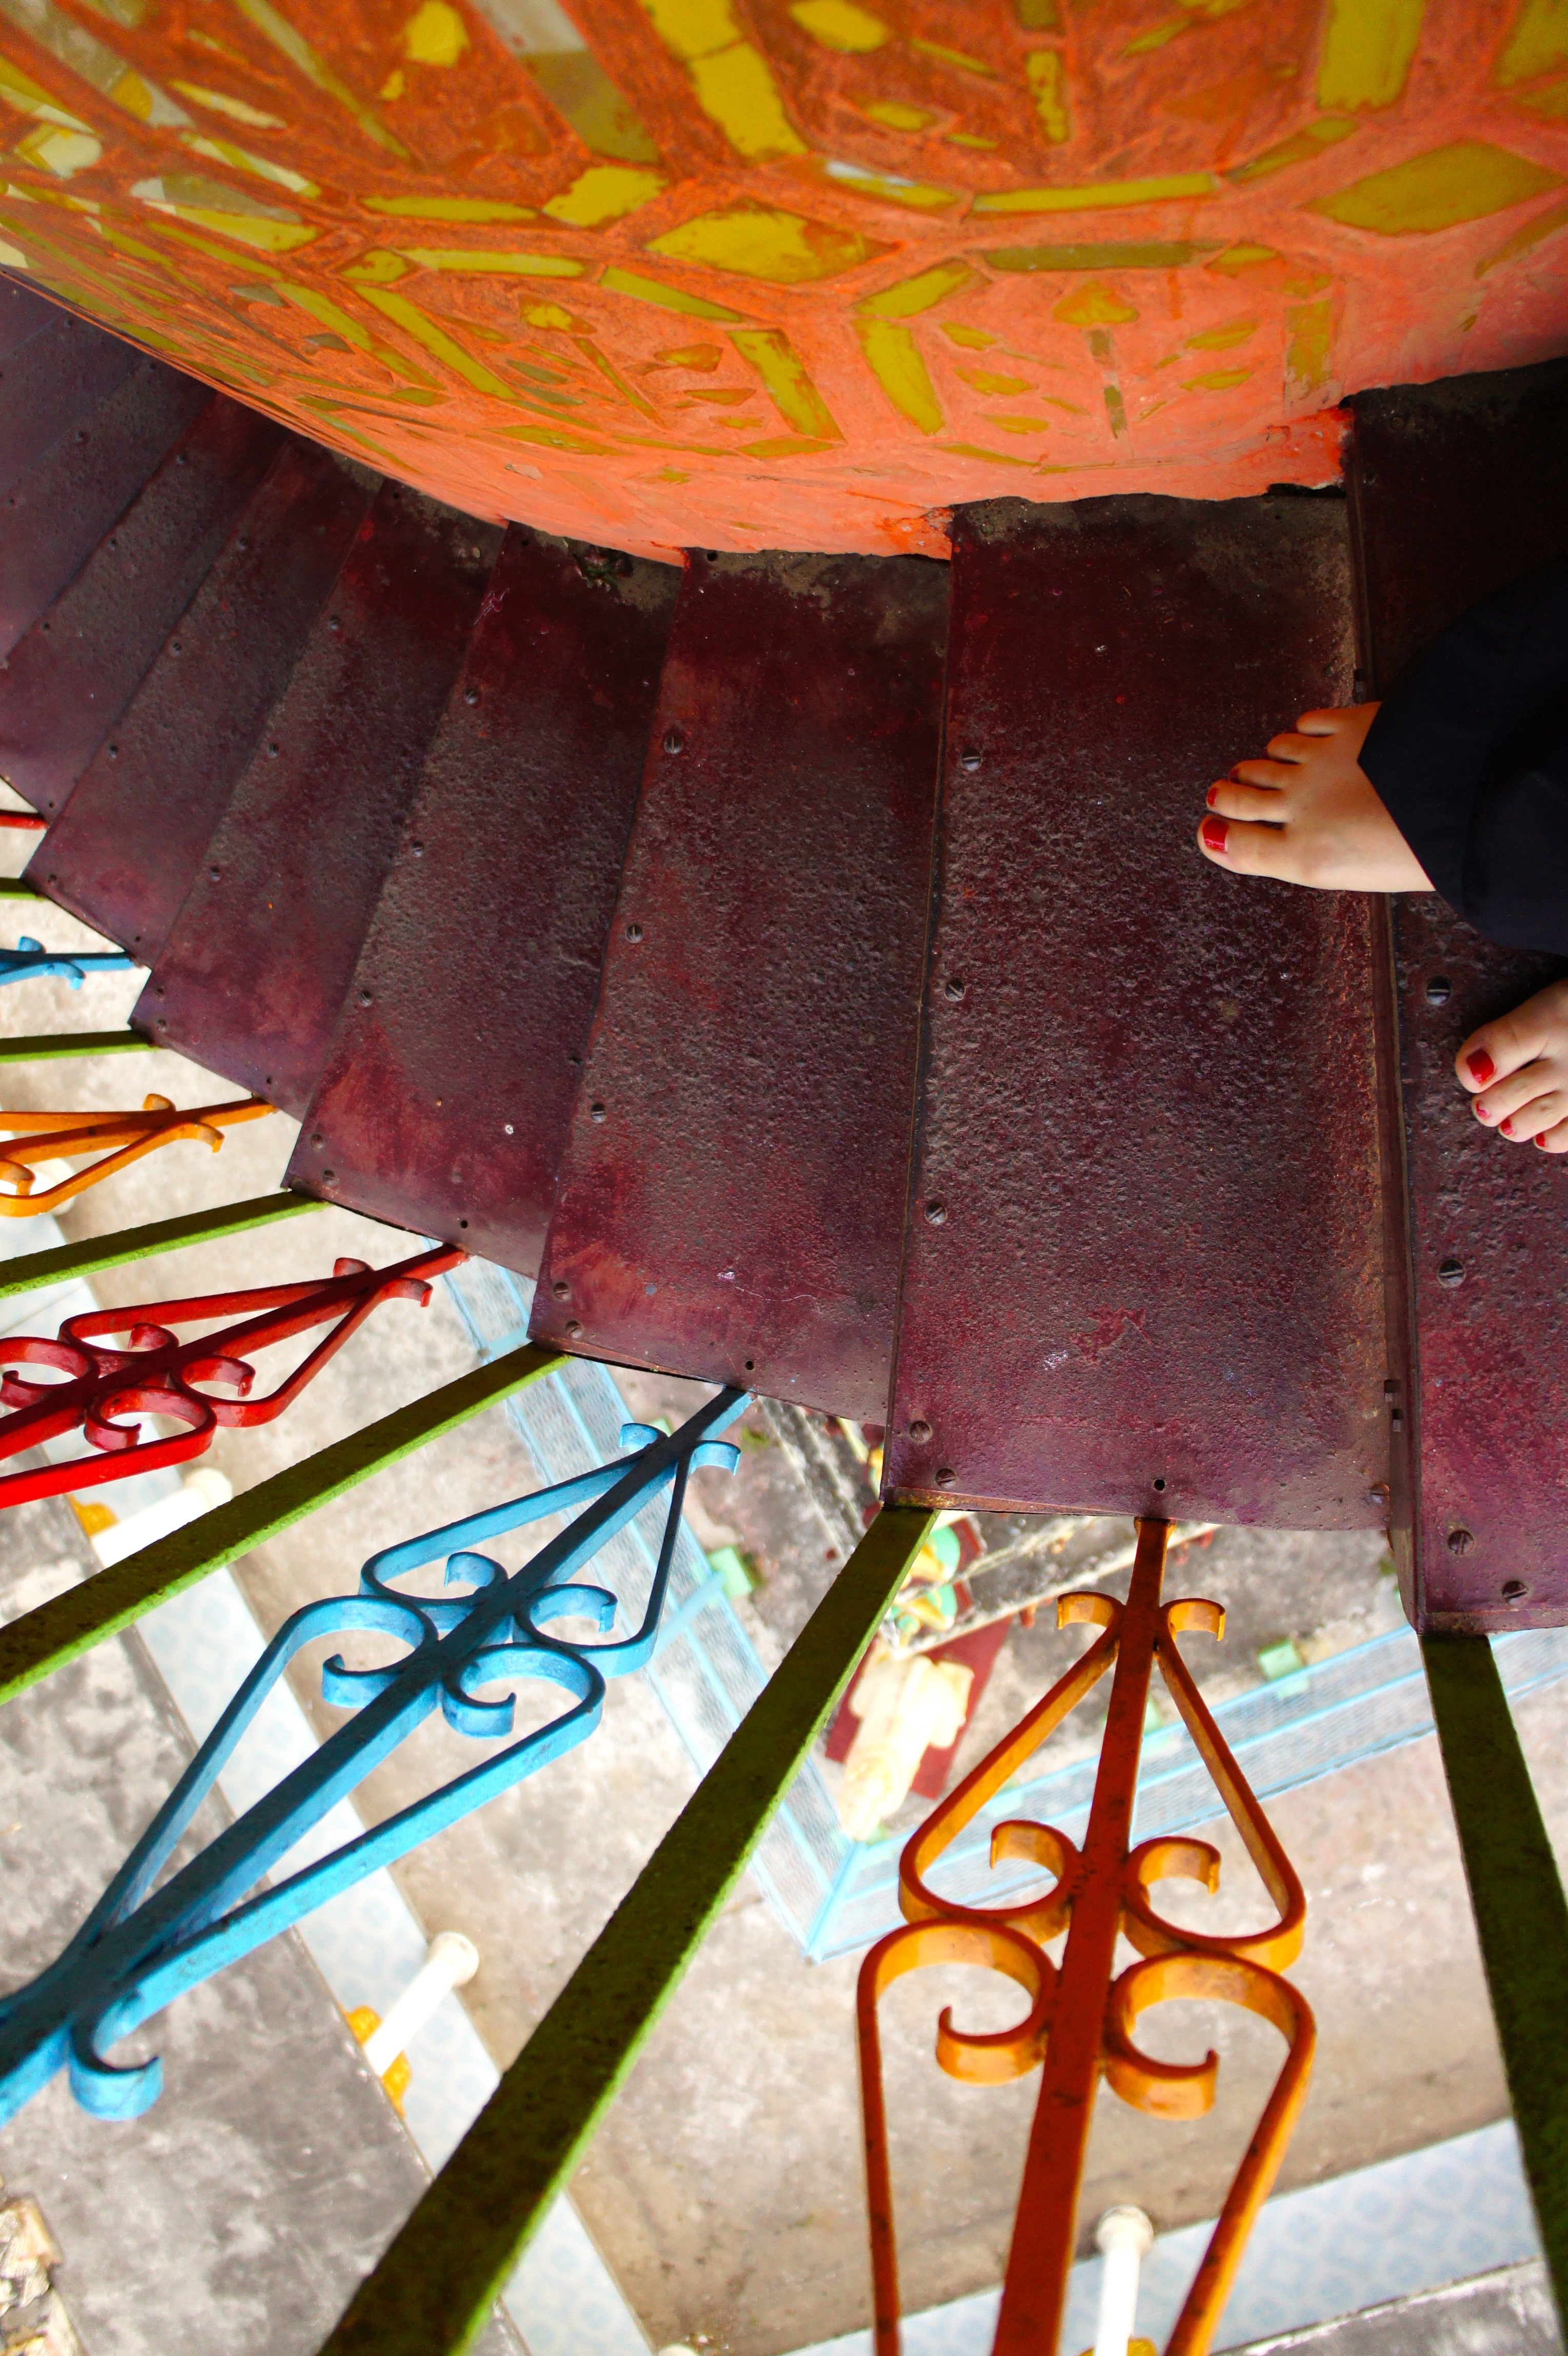
run, meeting, railing, red, color, art, temple, ten, gradually, stair step, downstairs